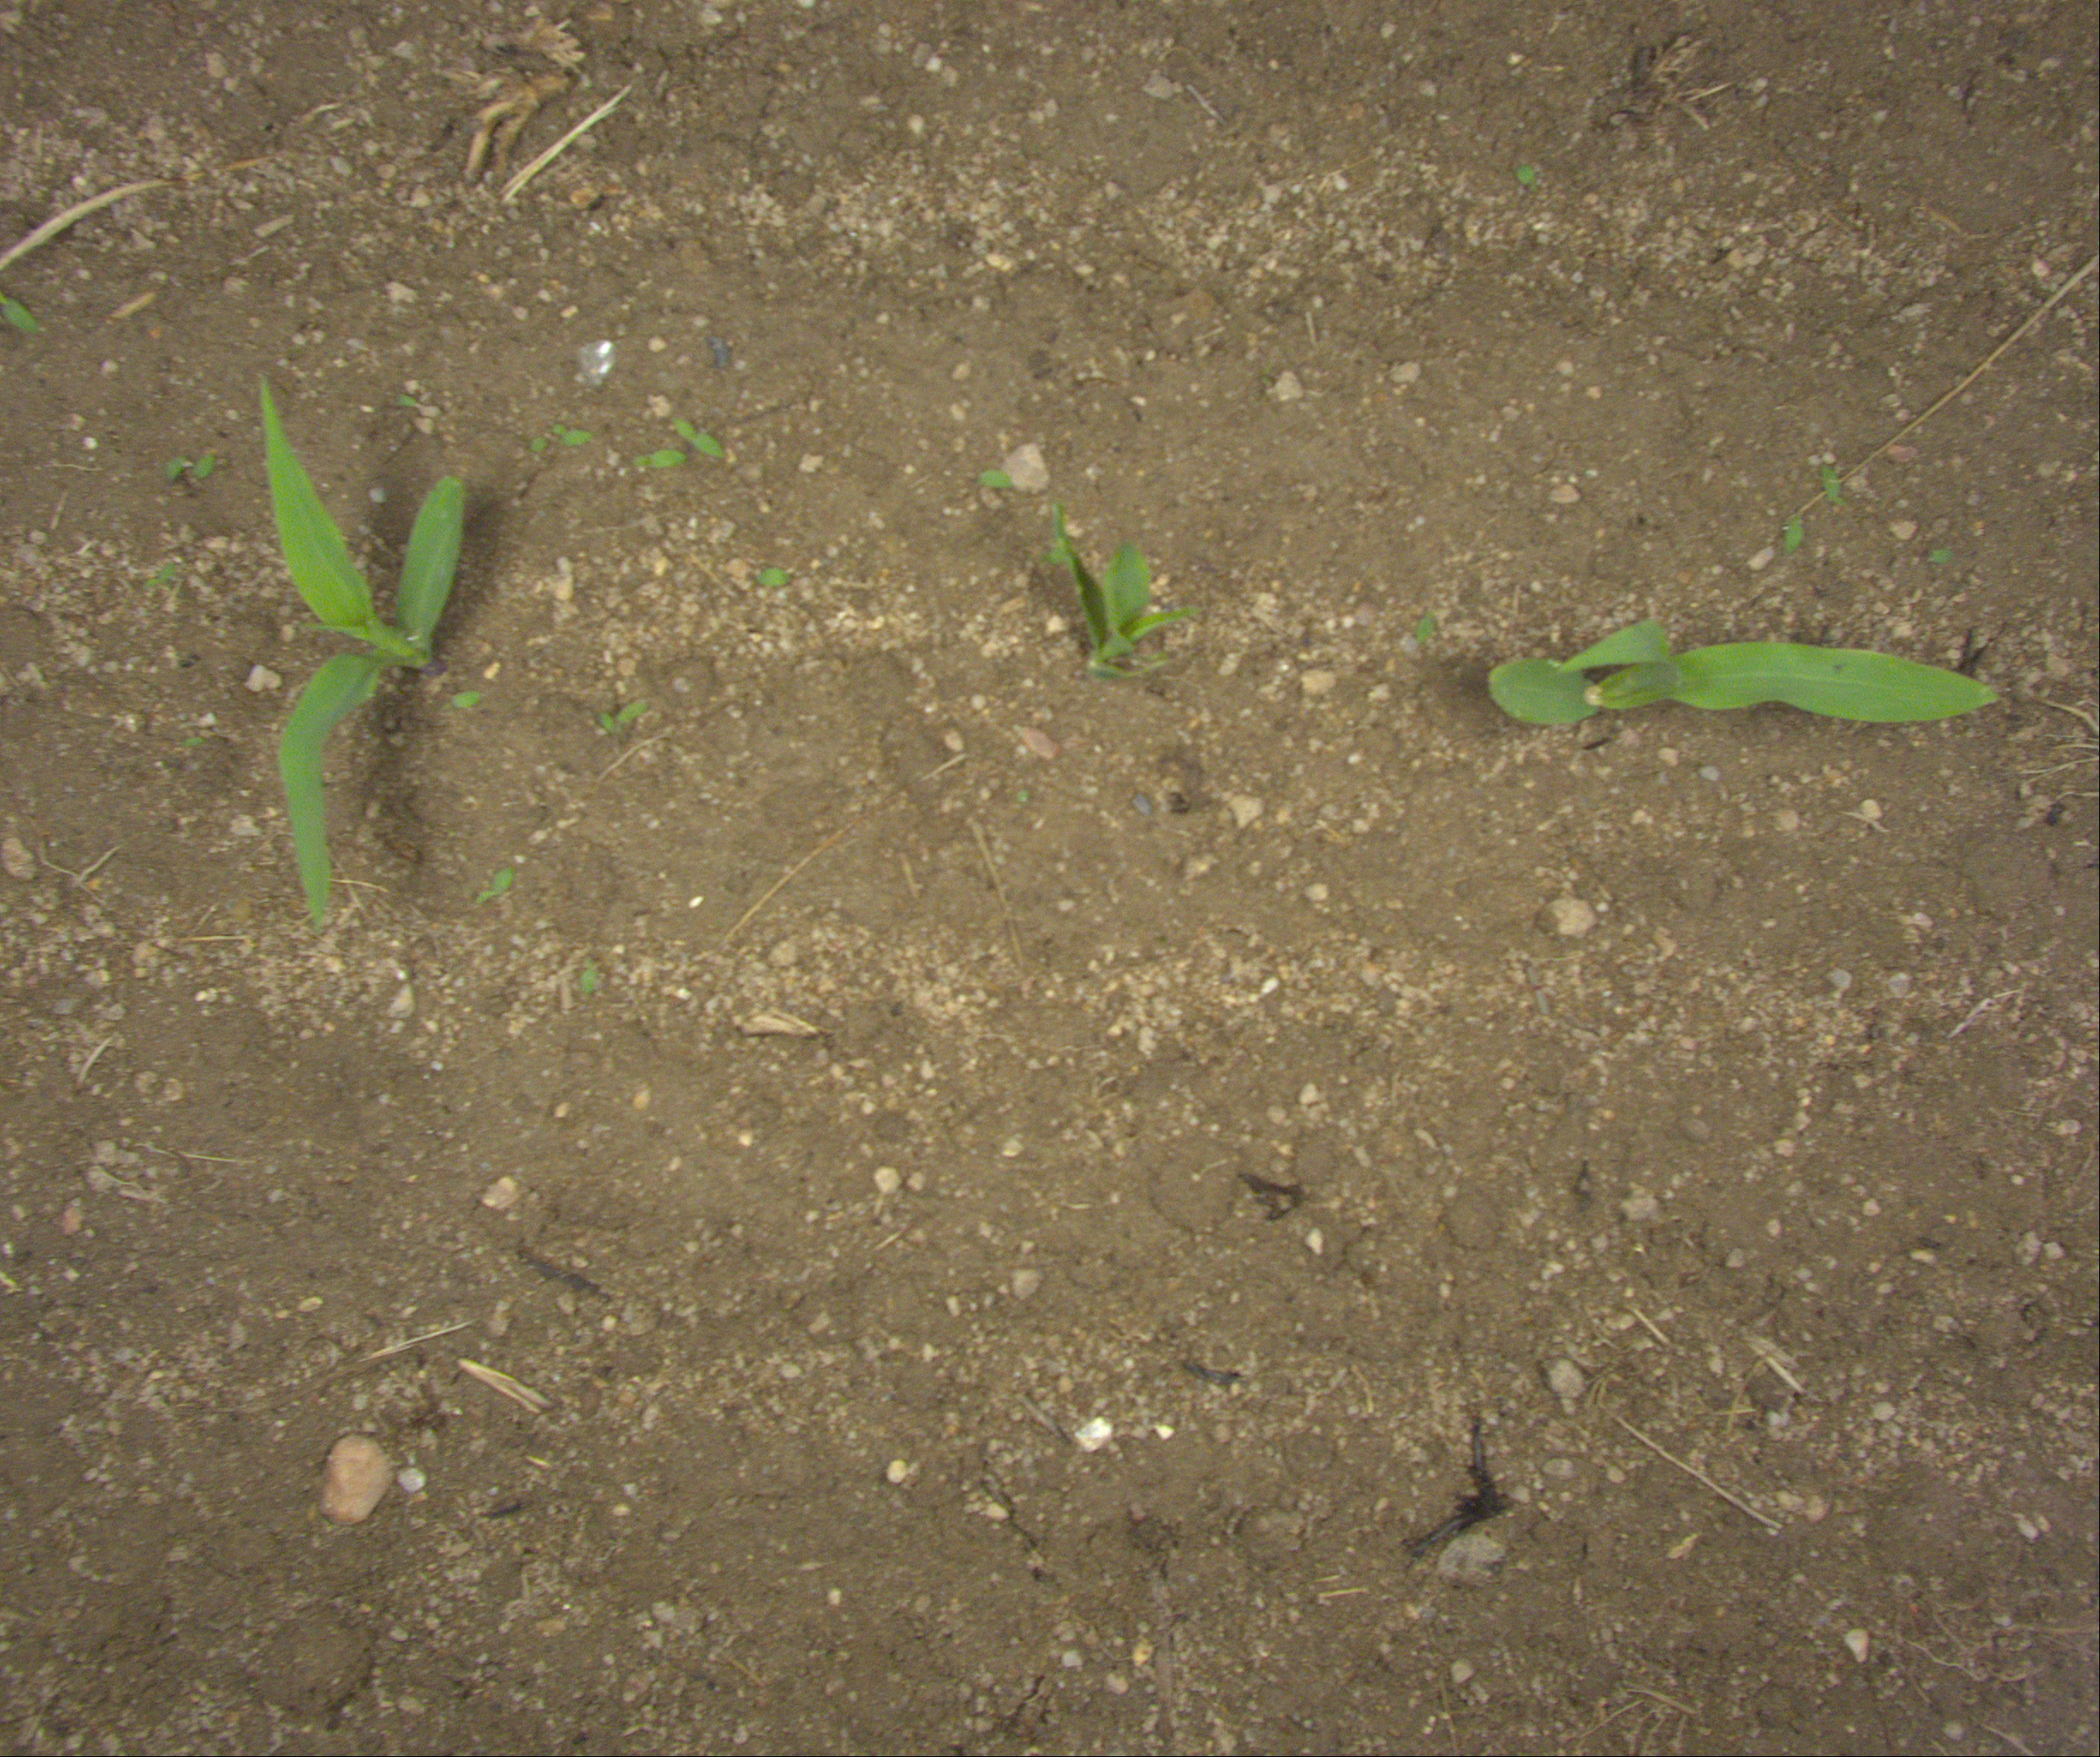
Crop: maize
Objects: maize, maize, maize, stem_maize, stem_maize, stem_maize